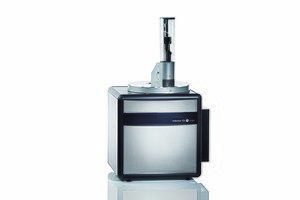
Analyseur CS de dernière génération de marque Elementar nommé ""Inductar CS"" avec passeur automatique de 89 positions"
L'analyse rapide du soufre et du carbone dans divers matériaux est possible grâce aux fours à induction et aux fours à résistance. Cette analyse est basée sur la combustion et la mesure des gaz produits par la combustion du matériau par absorption infrarouge.